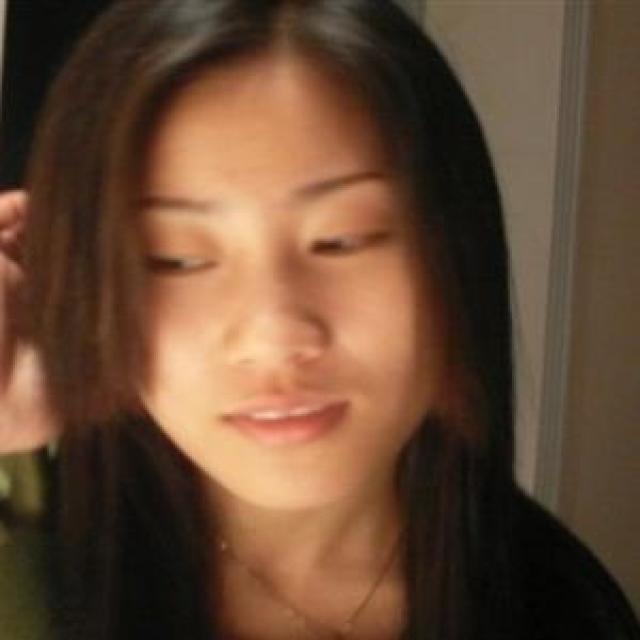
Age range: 21-44